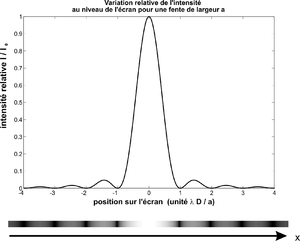
Diffraction de Fraunhoffer par une fente.
Un radar météorologique est un type de radar utilisé en météorologie pour repérer les précipitations, calculer leur déplacement et déterminer leur type. La structure tridimensionnelle des données obtenues permet également d'inférer les mouvements des précipitations dans les nuages et ainsi de repérer ceux qui pourraient causer des dommages. Enfin, en se servant des précipitations comme traceurs, on peut en déduire la direction radiale et la vitesse des vents dans la basse atmosphère.
La diffraction par une fente est un modèle théorique utilisé pour modéliser les phénomènes de diffraction en optique. La diffraction par une fente peut également s'appliquer, en raison du principe de Babinet, pour décrire la figure de diffraction obtenue avec un fil placé sur le trajet d'un rayon lumineux.